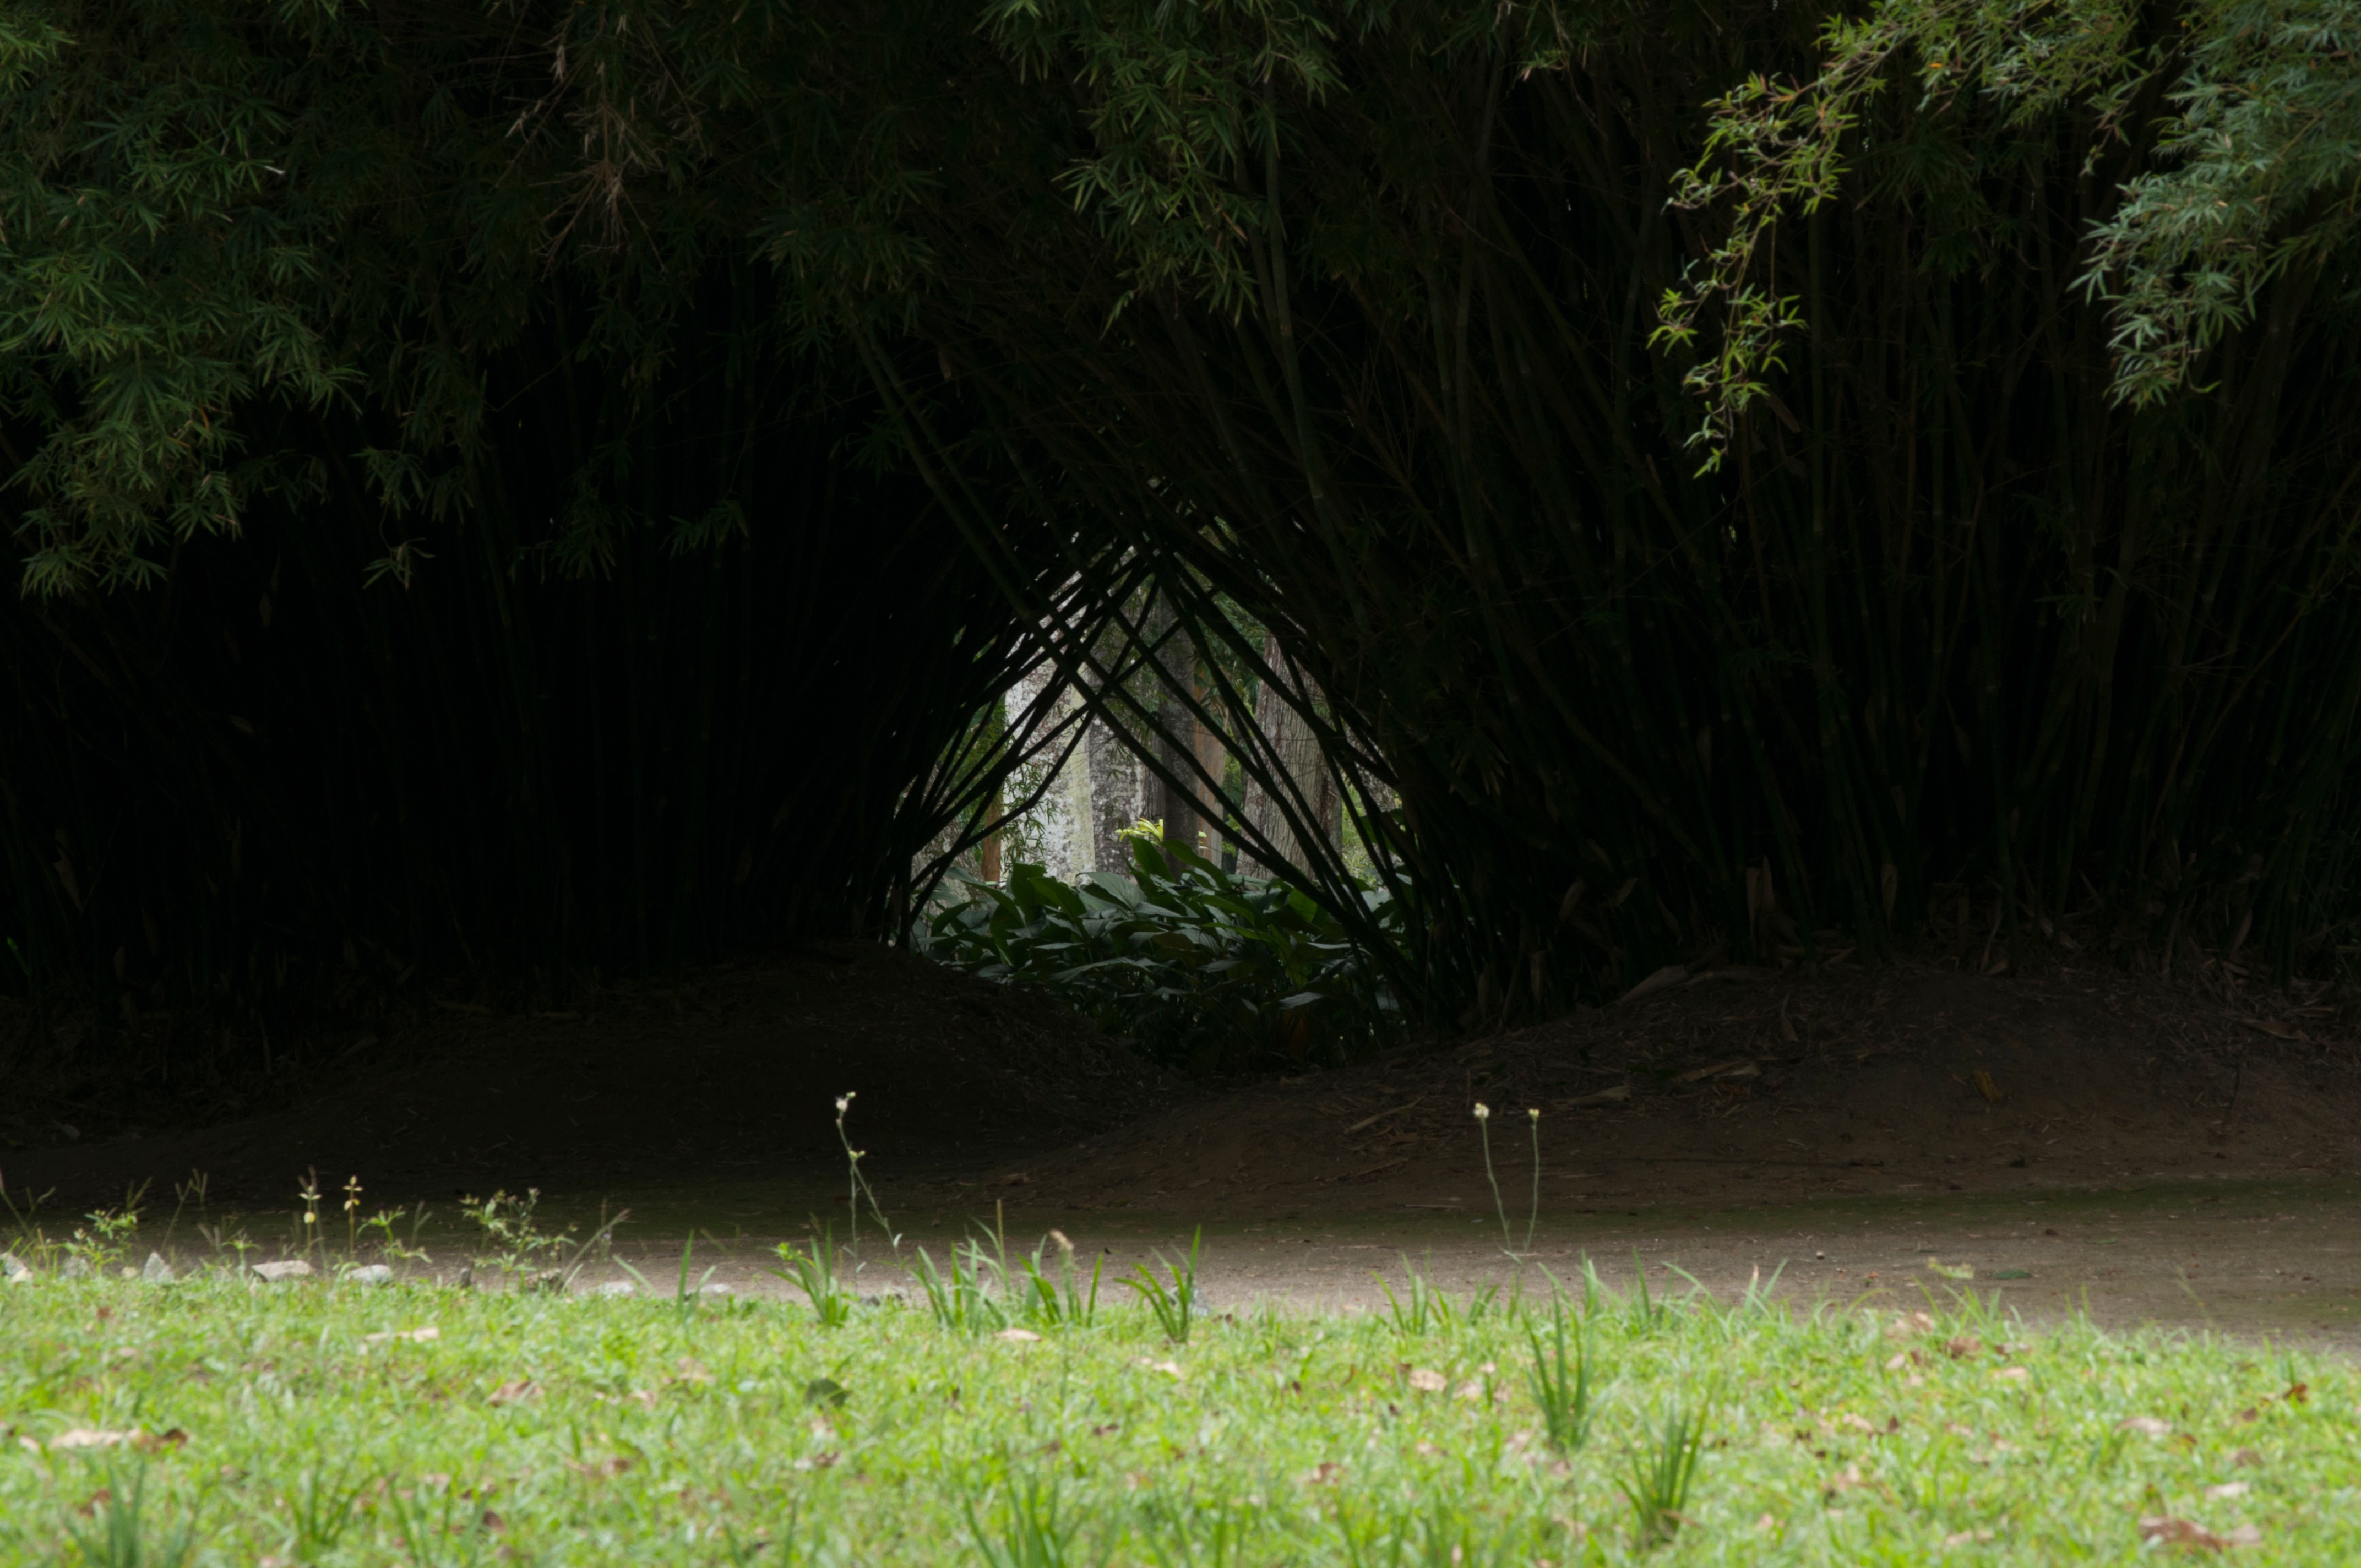
tree, nature, forest, grass, light, field, lawn, sunlight, leaf, green, jungle, backyard, soil, garden, habitat, rural area, woody plant